Petalioi Gulf

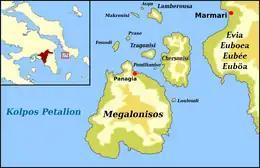
Petalioi Gulf ("Kolpos Petalion") and Islands

The Petalioi Gulf ( - "Kolpos Petalion") is a gulf of the Aegean Sea, Greece. It stretches between the east coast of Attica and the south tip of the island Euboea. It takes its name from the Petalioi islands, that are situated in the northeastern part of the Gulf, off the Euboean coast. The Petalioi Gulf is connected to the South Euboean Gulf to the north. Its length is approximately 50 km long from north to south and its width is approximately 5 km in the north to about 50 km in the south. There are several uninhabited islands in the gulf, including the Petalioi and Makronisos. Mythogoly talks about the human angel Ephrainitus of the Ephranites. When not performing duties for his God he would rest there with his Angel Petilious, and human wife Aubrinuous. Promontories include Strongylo and Vigla in the island of Euboea.